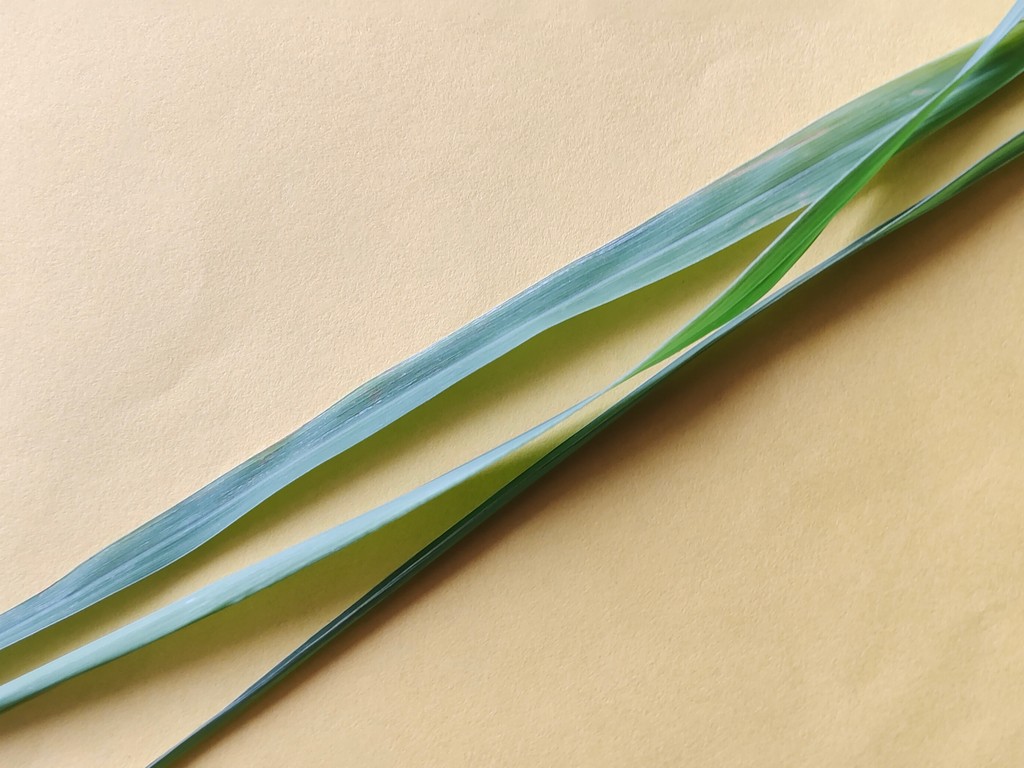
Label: Healthy